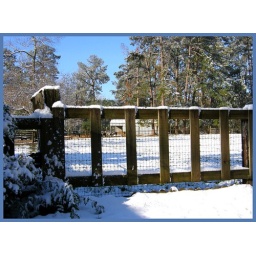
Shot from around my house and barns. The ponies are eating hay in the background here.